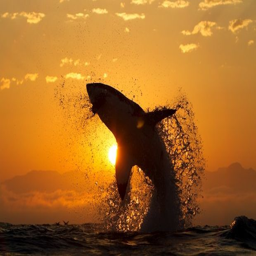
biological species jumping into the sunset photo was actually captured at sunrise , as part of a sequence , by cinematographer .